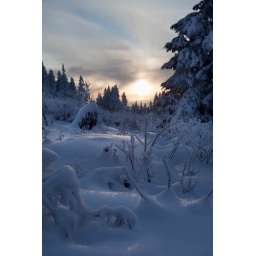
winter forest in Harz mountains